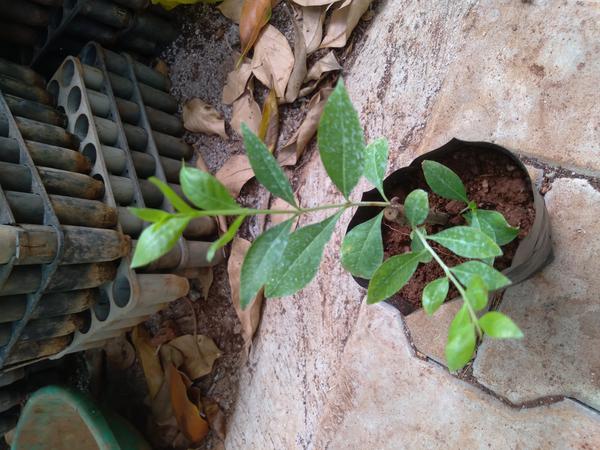
Plant: Henna